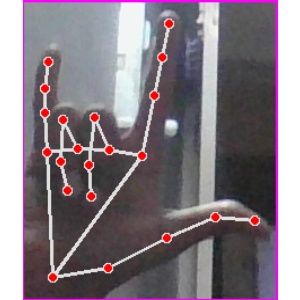
अक्षर: व